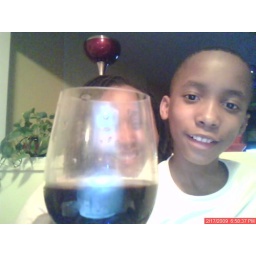
Pepsi in a plastic wine glass